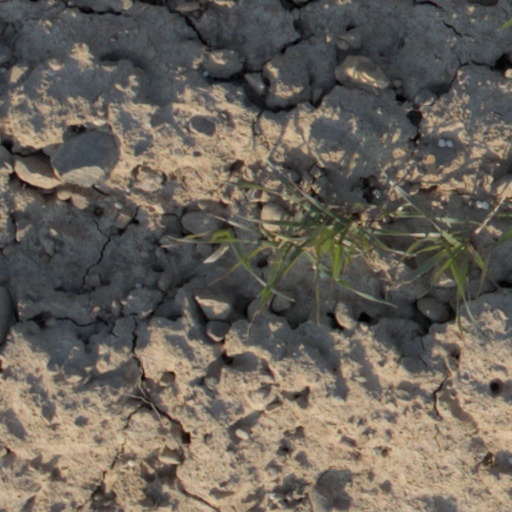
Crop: wheat